1991 24 Hours of Le Mans

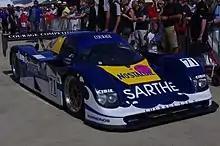
Cougar C26S

Spice Engineering had been forced into bankruptcy in at the beginning of the year, and in March was acquired by the Japanese corporation Fedco, which subsequently relaunched the company as Spice Prototype Automobiles to continue production. Dutchman Charles Zwolsman was their main customer for his Euro Racing team and bought two of the new chassis that were the only regular Spice entries in the championship. One was entered for Le Mans (with the other as a Test-car), fitted with a Cosworth DFZ engine tuned to 550 bhp by John Nicholson. Fedco kept one of their new chassis for racing in Japan and brought it to Le Mans, their rookie drivers helped by the expertise of former SARD-Toyota driver Naoki Nagasaka.